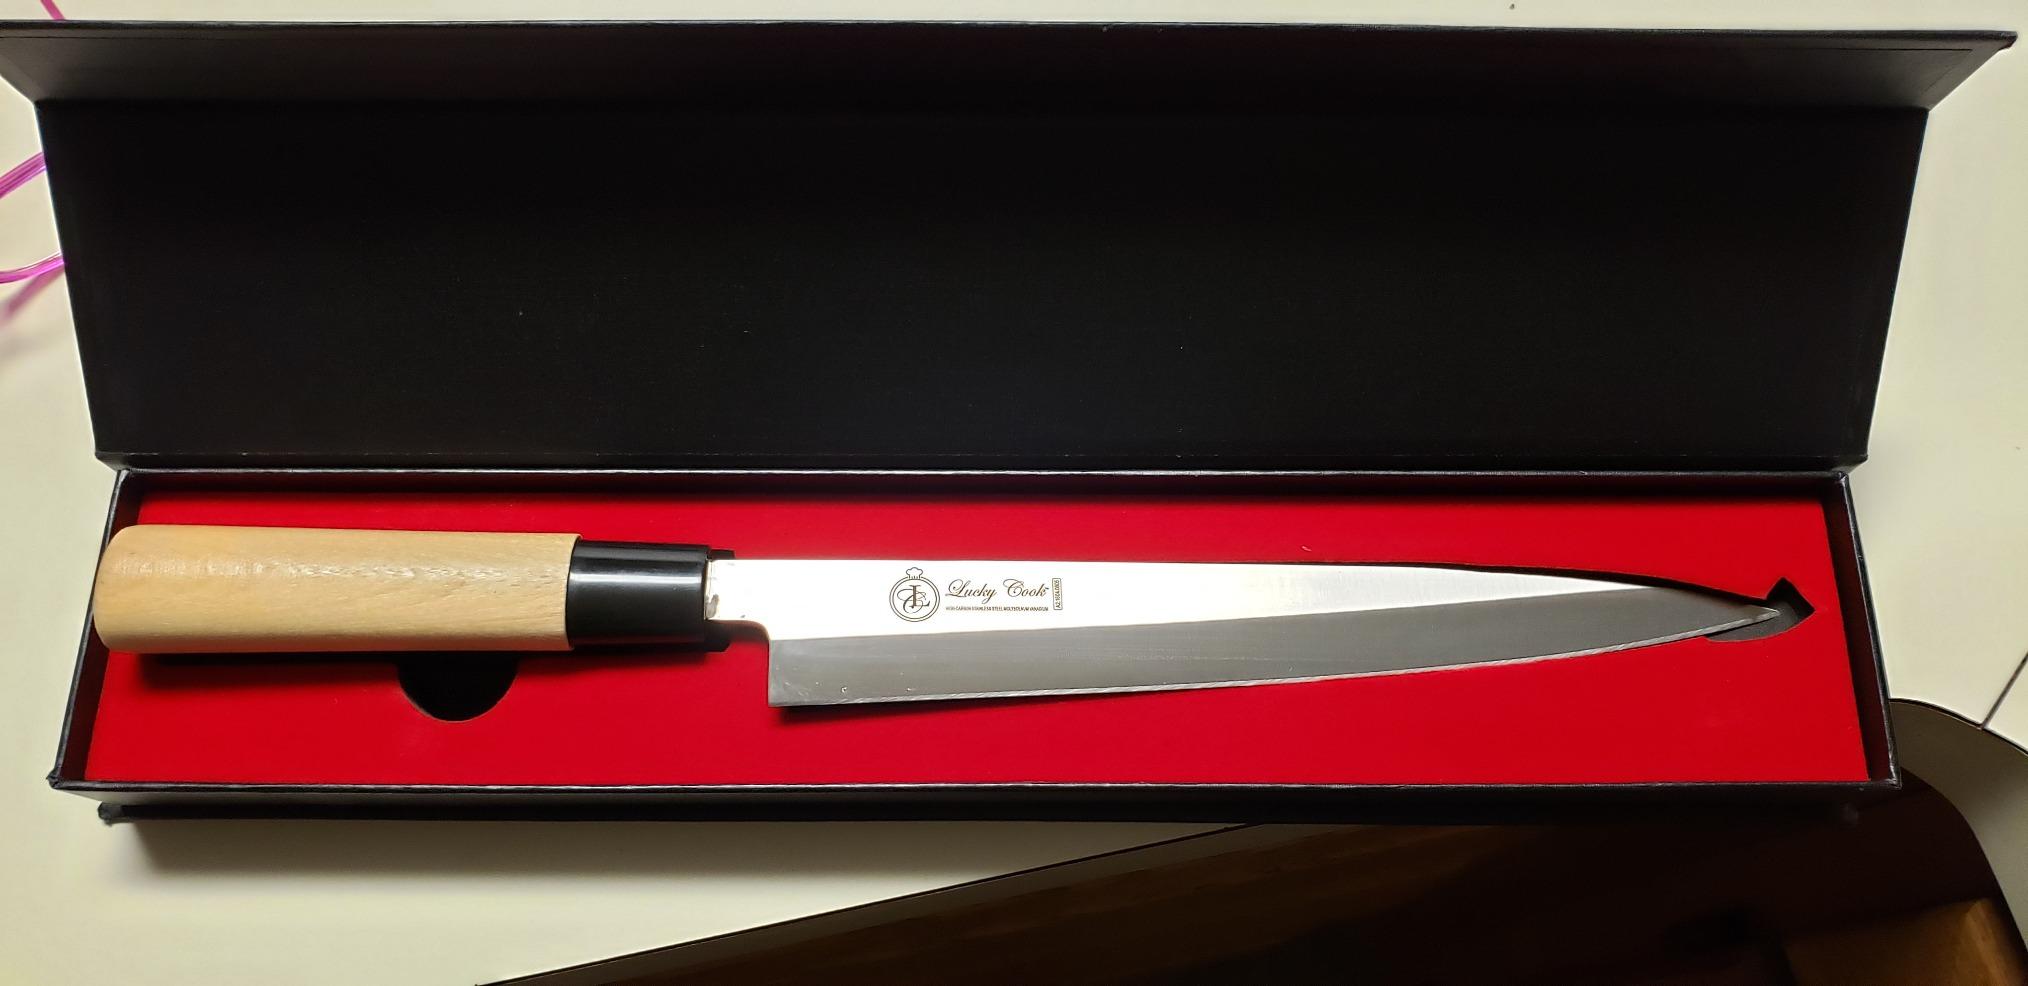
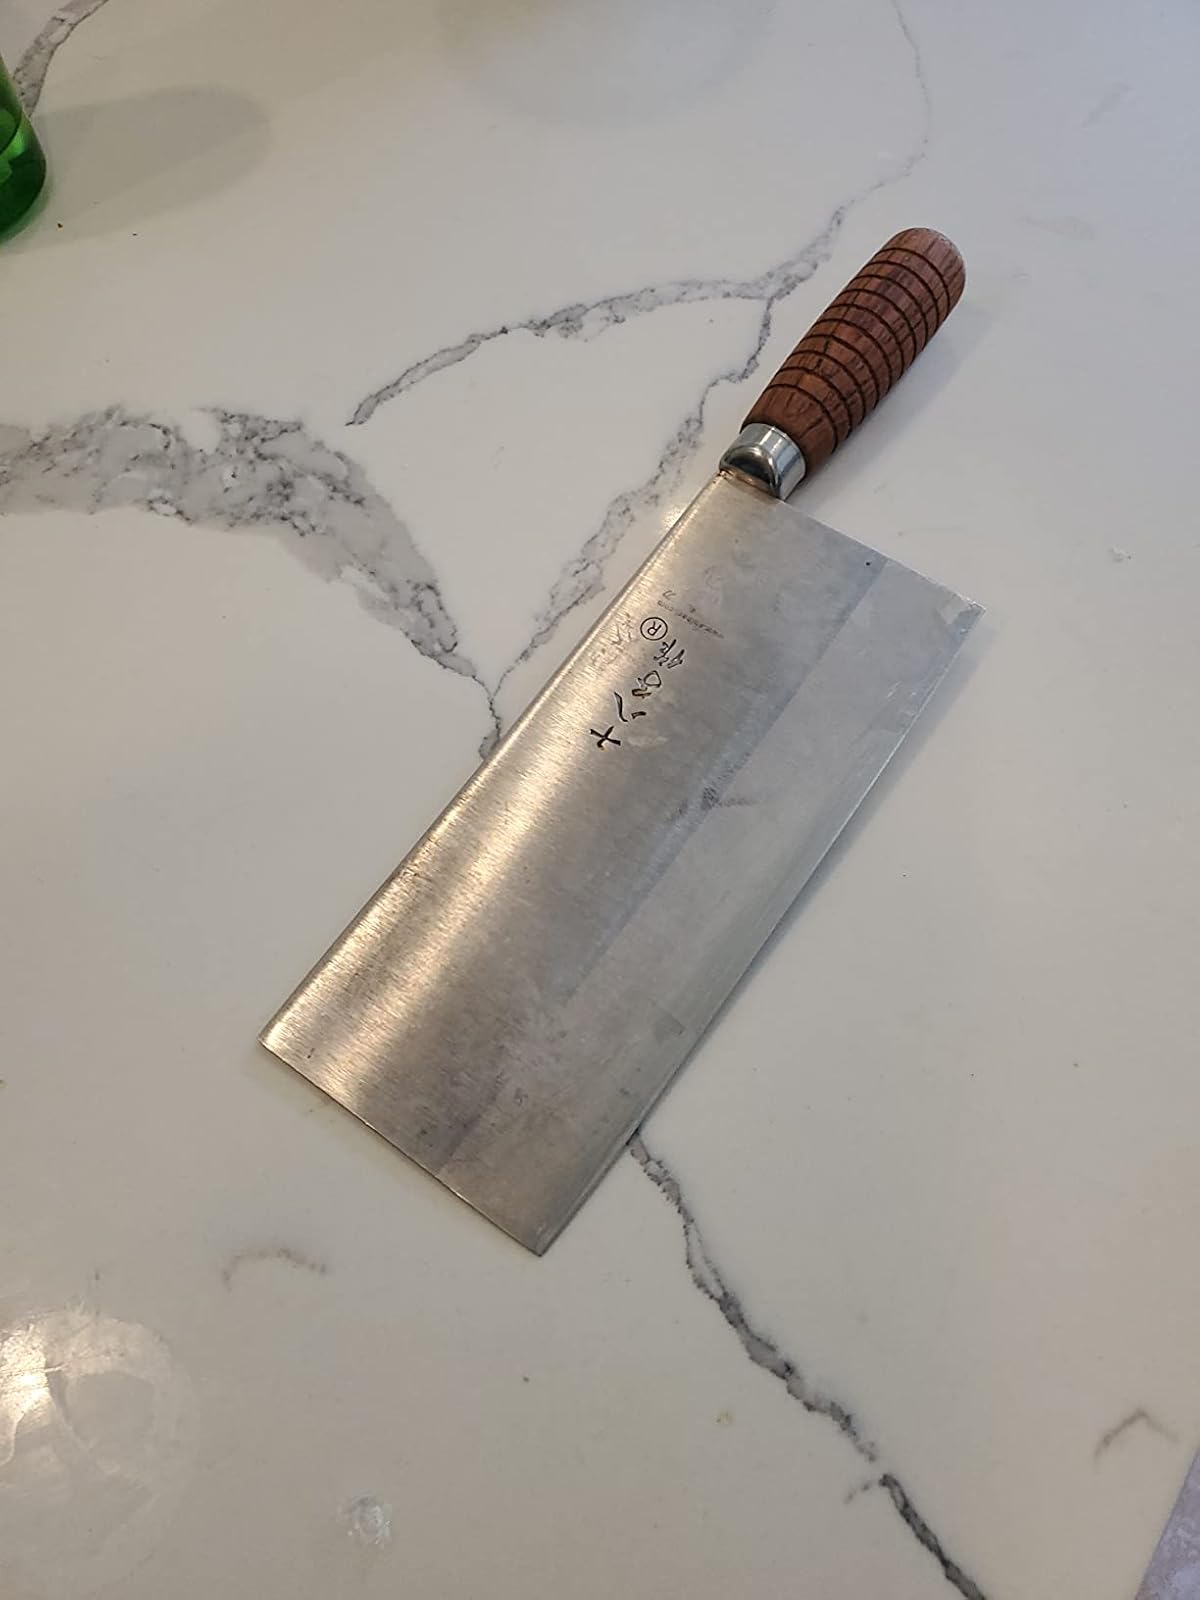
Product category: items_knife
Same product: no